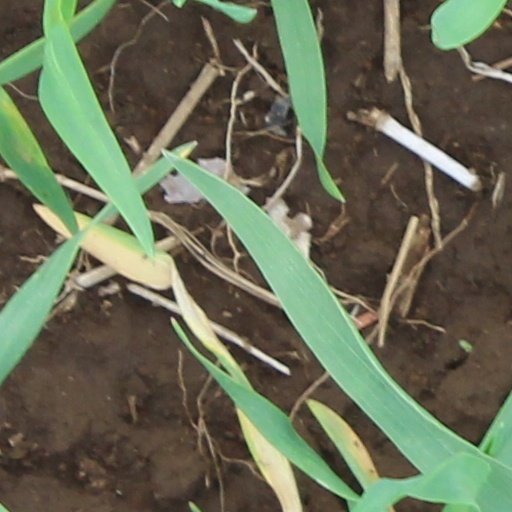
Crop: wheat